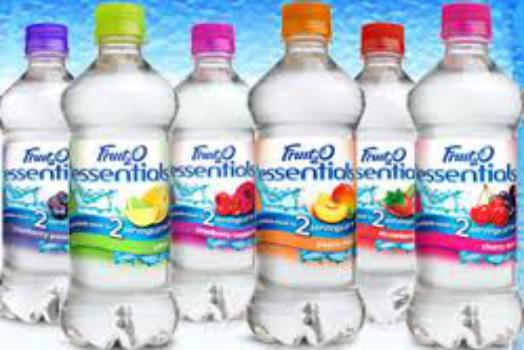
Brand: Fruit2O
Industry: Food